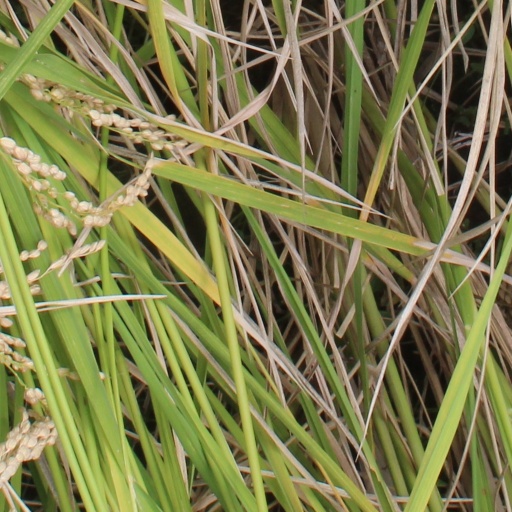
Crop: rice